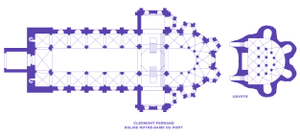
Clermont-Ferrand, église Notre-Dame du Port, Plans
La basilique Notre-Dame-du-Port est une église collégiale française de style roman auvergnat, située à Clermont-Ferrand dans le quartier du Port, entre la place Delille et la cathédrale.
L'architecture romane est le premier grand style créé au Moyen Âge en Europe après le déclin de la civilisation gréco-romaine. Son développement est pleinement établi vers 1060 mais les premiers signes de mutation sont différents suivant les régions et il n'y a pas de consensus sur une date des débuts qui vont du VIᵉ au XIᵉ siècle. L'architecture gothique est le style qui lui succède progressivement à partir du XIIe siècle.Le dynamisme monastique, de profondes aspirations religieuses et morales, la spiritualité des routes de pèlerinages dans une Europe rendue à la paix président à la naissance de l'art roman et contribuent à en faire un style vraiment neuf et doué d'une profonde originalité. La volonté de libérer l'Église de la tutelle de pouvoirs séculiers, les croisades, la reconquête chrétienne en Espagne avec l'effondrement du califat de Cordoue, la disparition du mécénat royal ou princier font de l'art roman l'art de toute la chrétienté médiévale.